2020 Washington Nationals season

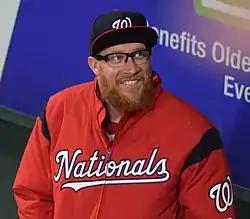
In his fourth season with the Nationals, reliever Sean Doolittle (pictured in 2019) struggled both to stay healthy and to retire batters.

After opening August with three straight days off due to the Miami Marlins' positive COVID-19 tests and a scheduled off day, the Nationals returned to action with a 5–3 win over the division-rival New York Mets at Nationals Park on August 4. Left fielder Juan Soto was activated after missing time following his own positive COVID-19 test, although he did not play in the August 4 game. The Nationals also activated reliever Wander Suero after placing Harris on the injured list with a right flexor strain. Outfielder Andrew Stevenson was optioned to the alternate training site. In the August 4 game, first baseman Howie Kendrick went 4-for-4, beginning with a first-inning home run off Mets starter Steven Matz. Left fielder Josh Harrison recorded his first hit of the season with a second-inning home run off Matz. Starting pitcher Patrick Corbin got the win despite allowing three runs over innings. After their return to action, however, the Nationals' failed to get their offense going. Behind Rick Porcello, the Mets pulled out a series split by winning 3–1 on August 5. Max Scherzer started the game for the Nationals but exited with a hamstring issue after just one inning of work, replaced by Erick Fedde, who went on to take the loss in relief. Making his season debut, Soto drove in the Nationals' only run of the game with an RBI double off Porcello.